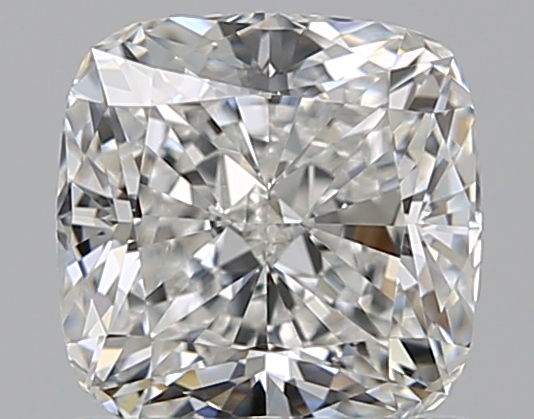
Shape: cushion
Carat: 1
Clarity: VVS1
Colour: G
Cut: EX
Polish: EX
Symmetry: VG
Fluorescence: M
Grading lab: GIA
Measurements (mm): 5.58 x 5.53 x 3.76